Clifton F. Hodge

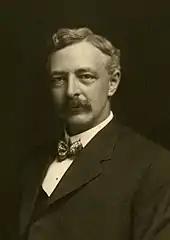
Undated portrait from the Smithsonian Institution Archives

Hodge was a keen naturalist, outdoors educator, and a member of the American Ornithologists' Union (AOU). At the 1909 meeting of the AOU he raised issue with the $100 reward being offered by Colonel Anthony Kuser for fresh specimens of the passenger pigeon and stated that he would not shoot a pigeon for even $1000. Kuser subsequently changed the reward to $300 for evidence of breeding. Hodge was also interested in animal as well as human behavior and introduced the idea of the ball and field test which was developed by his student Lewis M. Terman more formally and used in psychology studies. He examined how animals navigated their habitat and was critical of any suggestions of unknown senses and suggested rigorous experimental approaches. He wrote that ""All animals, from amoeba to man, spend a good share of their time searching for something or other. May there not be a fundamental logic of search as universal as the search itself?. . . What is the path or curve of logical search?"" and experimented on animal and human search strategies. Hodge examined homing pigeons and noted that there was learning involved in their homing. He also attempted to domesticate ruffed grouse and raised bobwhite quails. He influenced the ornithologist Margaret Morse Nice.